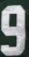
Number: 9